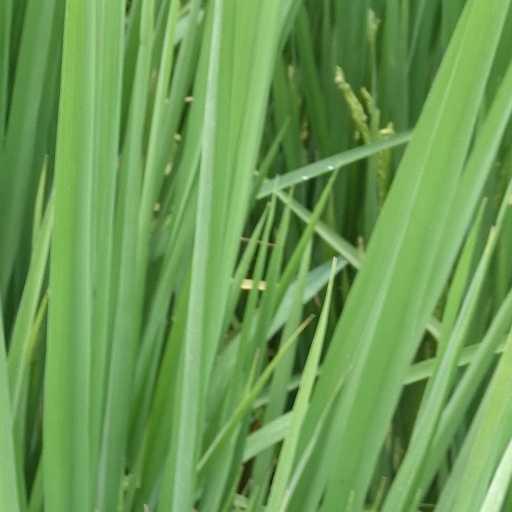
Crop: rice